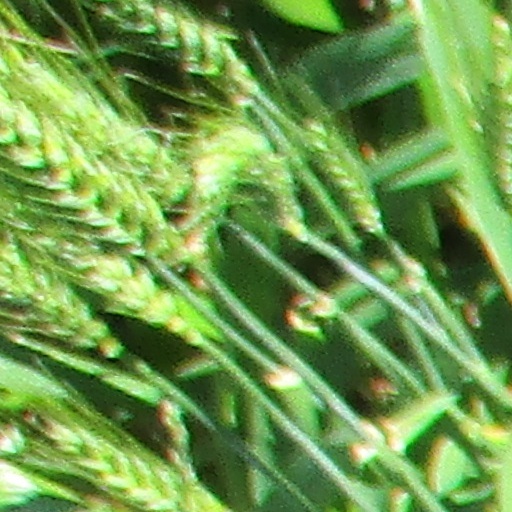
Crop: wheat